The Post Oak School

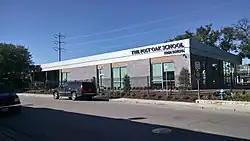
Post Oak School Museum District Campus High School

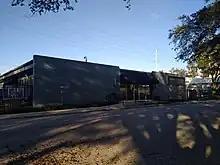
The Post Oak School Middle School

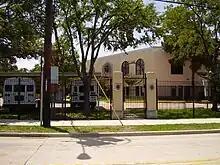
The Post Oak School Bissonnet Campus (elementary school)

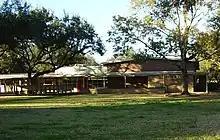
Gordon Elementary School (now Mandarin Chinese Language Immersion Magnet School), the former site of The Post Oak School

The Post Oak School is a private Montessori K-12 school with two campuses in Greater Houston. The preschool through elementary location is the Bissonnet Campus in Bellaire, Texas while the middle-high school is in the Museum District of Houston.